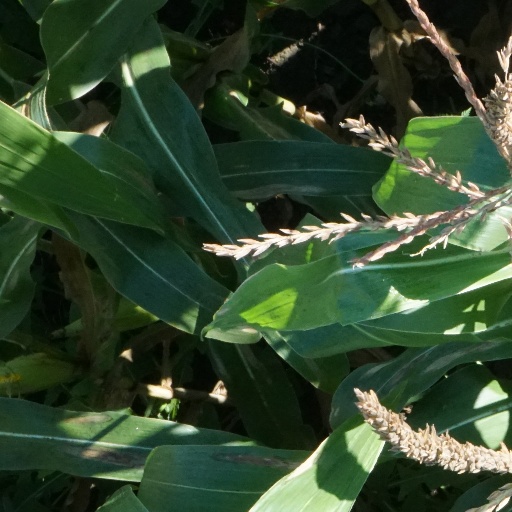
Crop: maize; corn